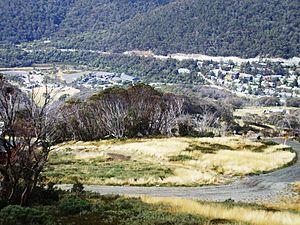
Thredbo est une station de ski dans le sud des Snowy Mountains en Nouvelle-Galles du Sud, Australie, dans le comté de la Snowy River et le parc national du Kosciuszko. Thredbo est situé à proximité de la ville de Jindabyne. L'accès des véhicules se fait par l'Alpine Way depuis Jindabyne ou Khancoban.